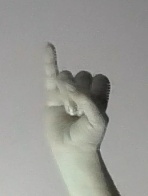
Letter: meem